Fighting Luck

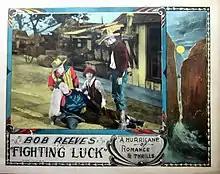

Fighting Luck is a 1925 American silent western film directed by J.P. McGowan and starring Bob Reeves, Ione Reed and Lew Meehan.